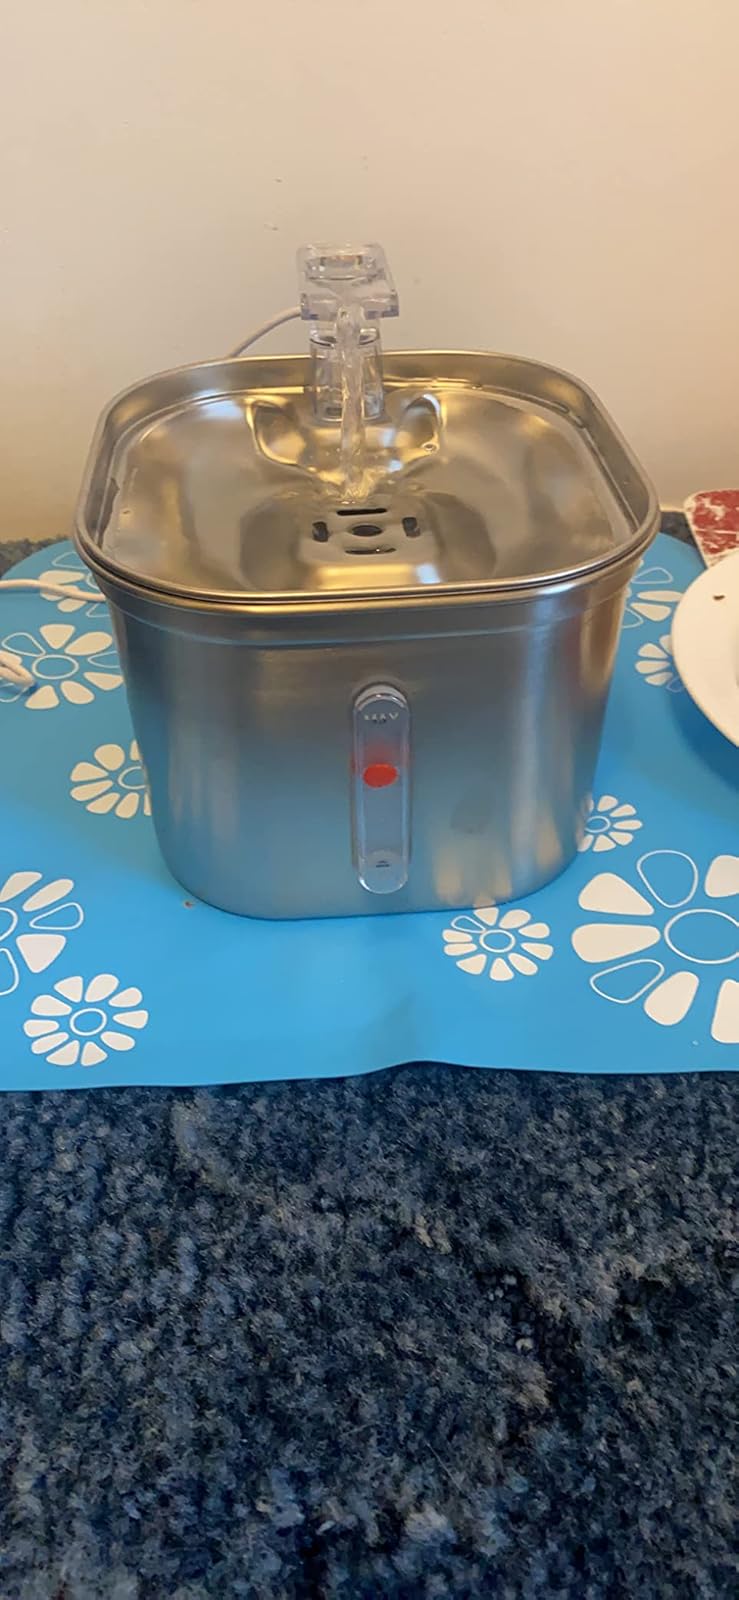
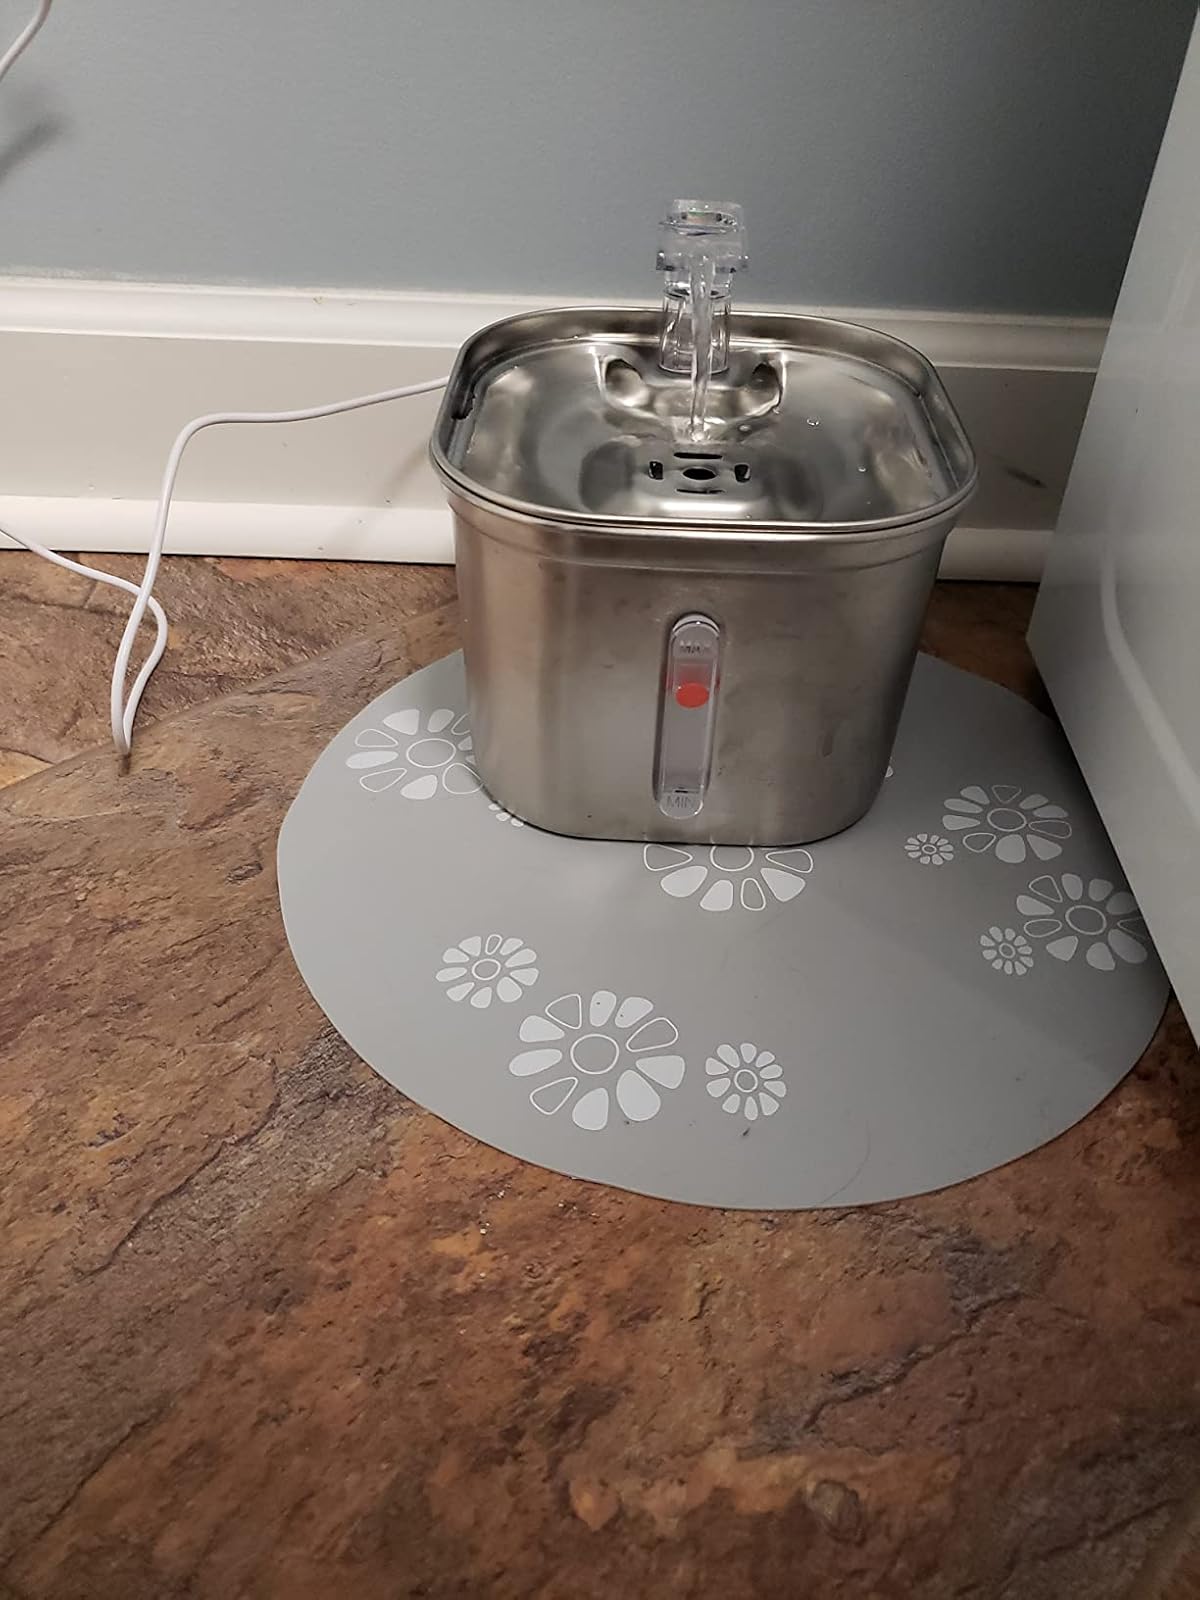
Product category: items_bowl
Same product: yes